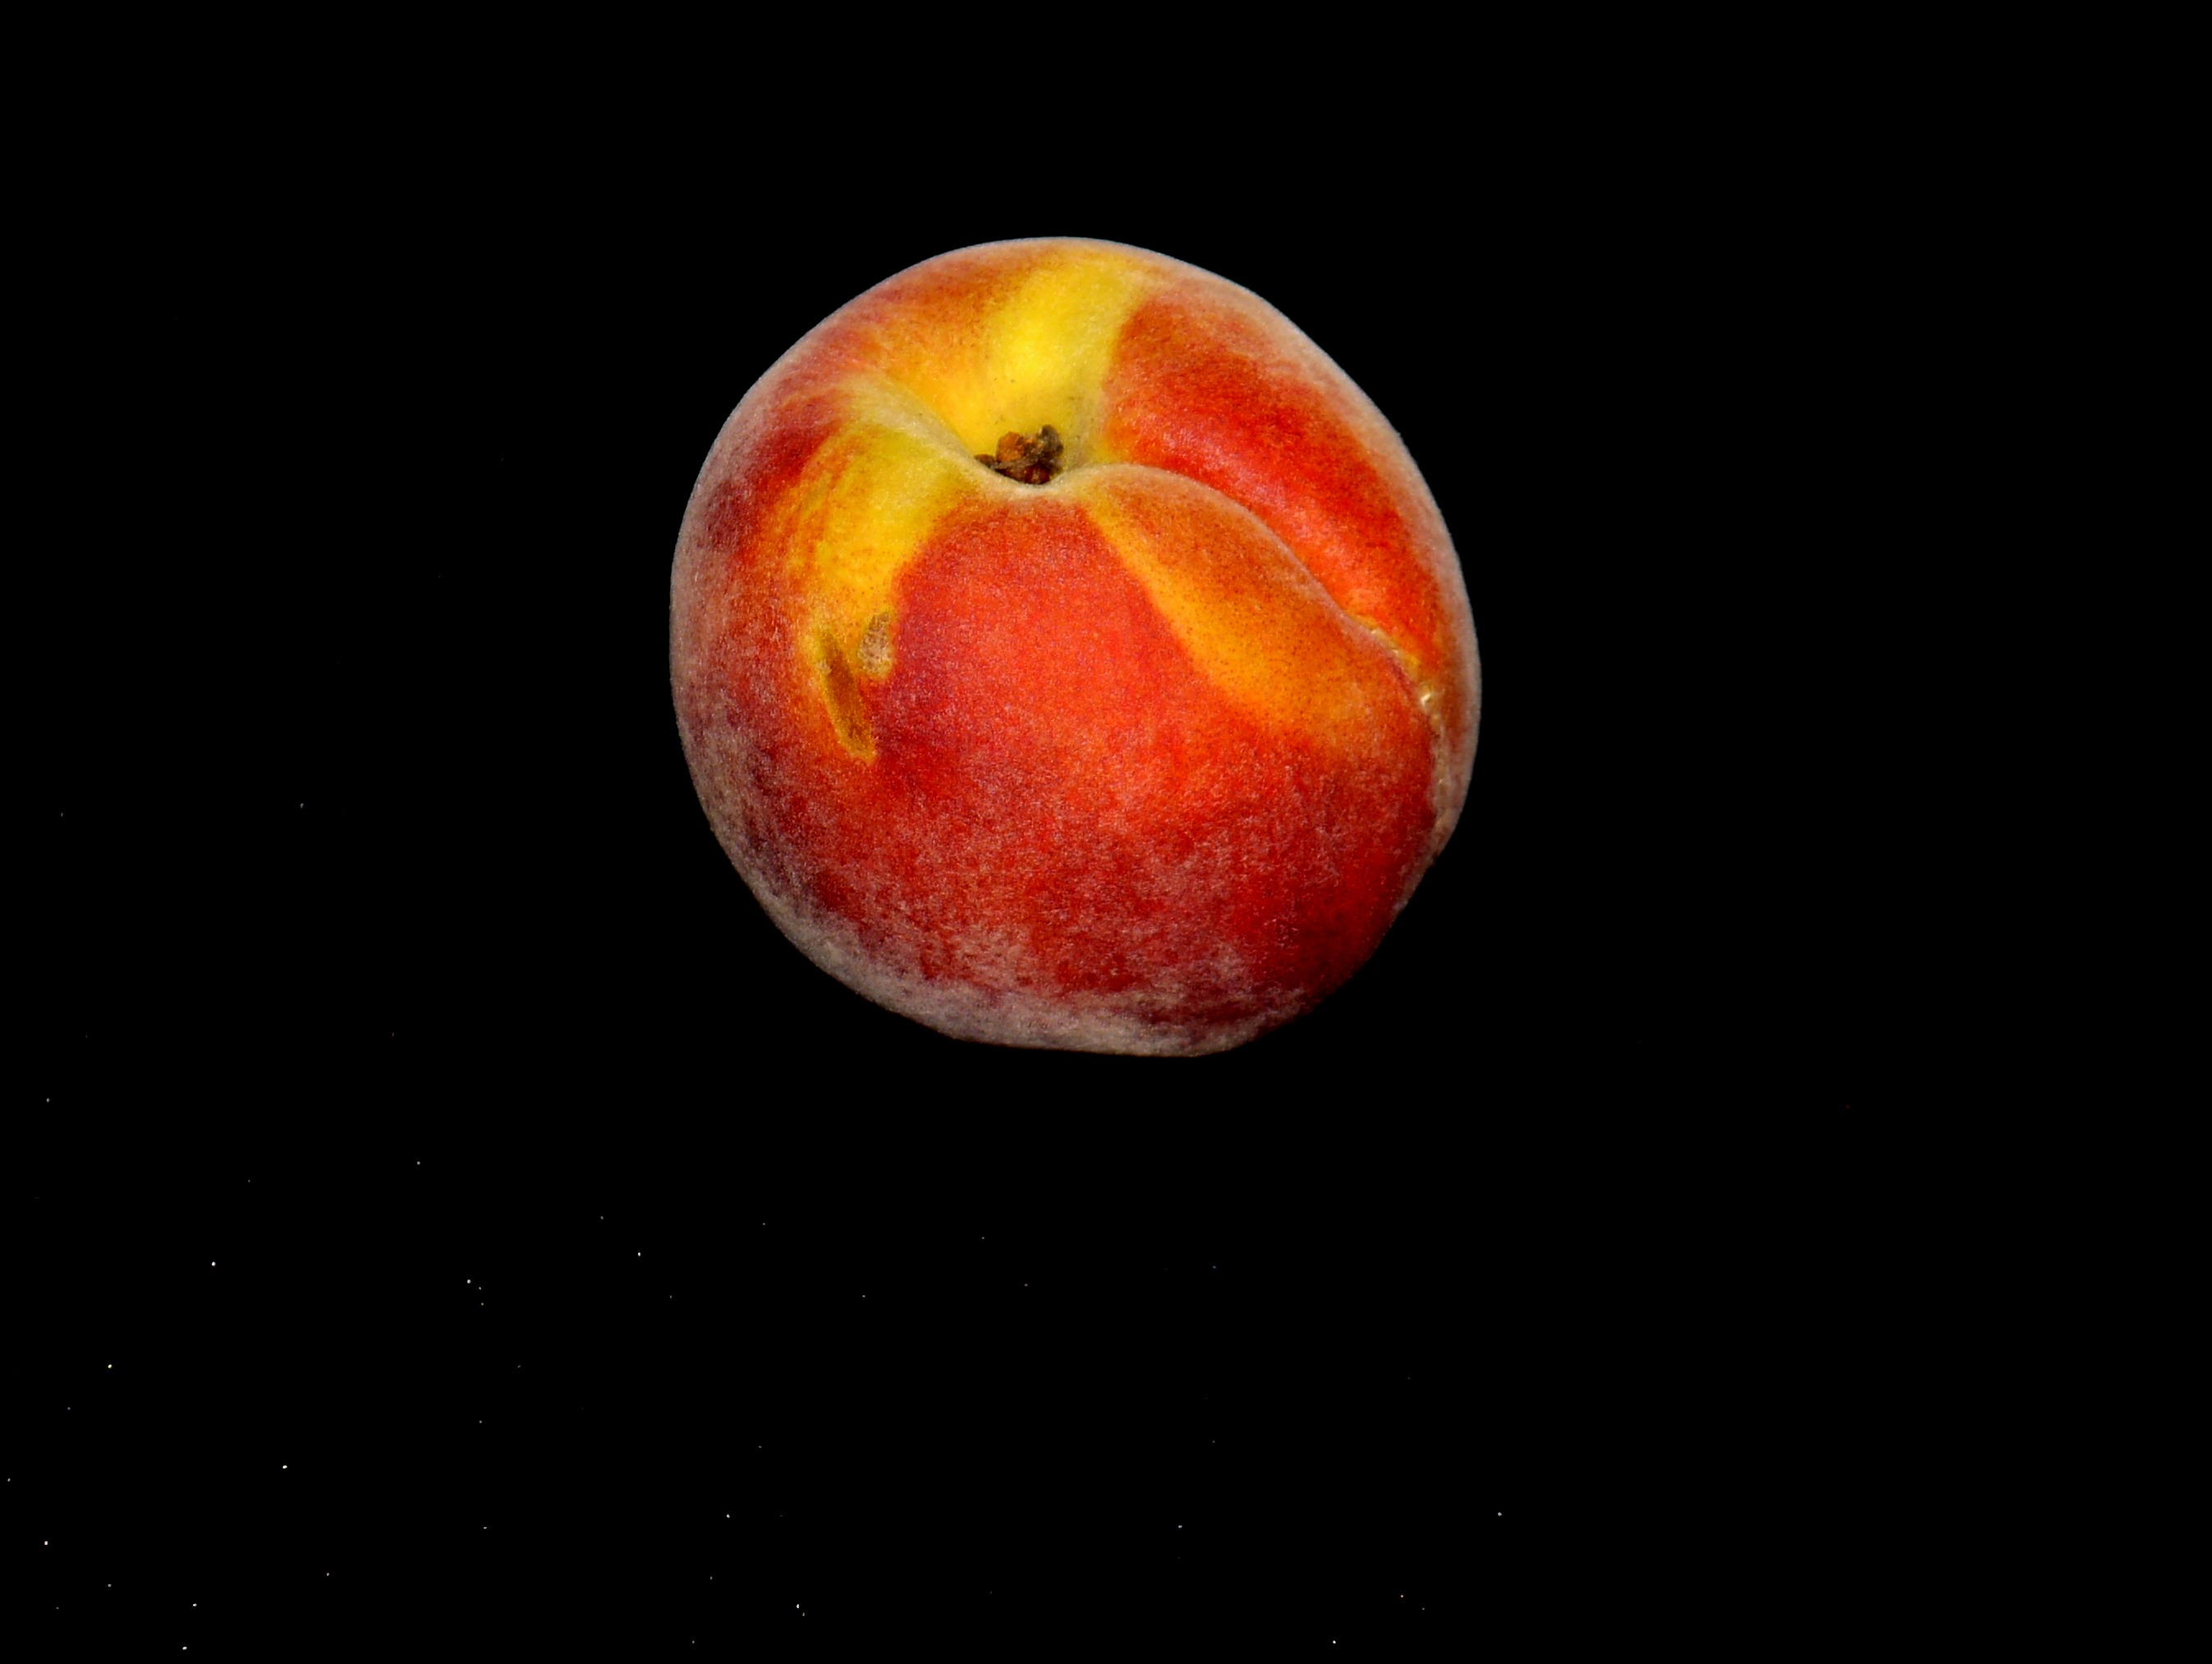
apple, plant, fruit, flower, food, red, produce, yellow, peach, macro photography, flowering plant, rose family, still life photography, computer wallpaper, land plant, rose order